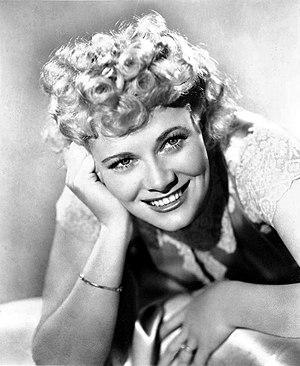
Penny Singleton est une actrice américaine née le 15 septembre 1908 à Philadelphie et morte le 12 novembre 2003 à Sherman Oaks. Elle est surtout connue pour son rôle de Blondie qu'elle a joué dans vingt-huit films, de 1938 à 1950, inspirés de la bande dessinée du mème nom.